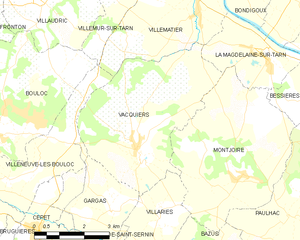
Vacquiers est une commune française située dans le sud-ouest de la France, dans le département de la Haute-Garonne, en région Occitanie. La commune fait partie de la région historique de l'Occitanie et du pays traditionnel du Haut-Languedoc.